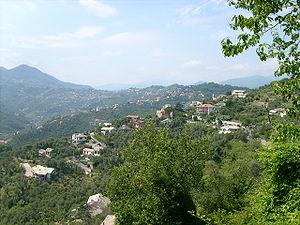
Leivi est une commune italienne de la ville métropolitaine de Gênes dans la région Ligurie en Italie.